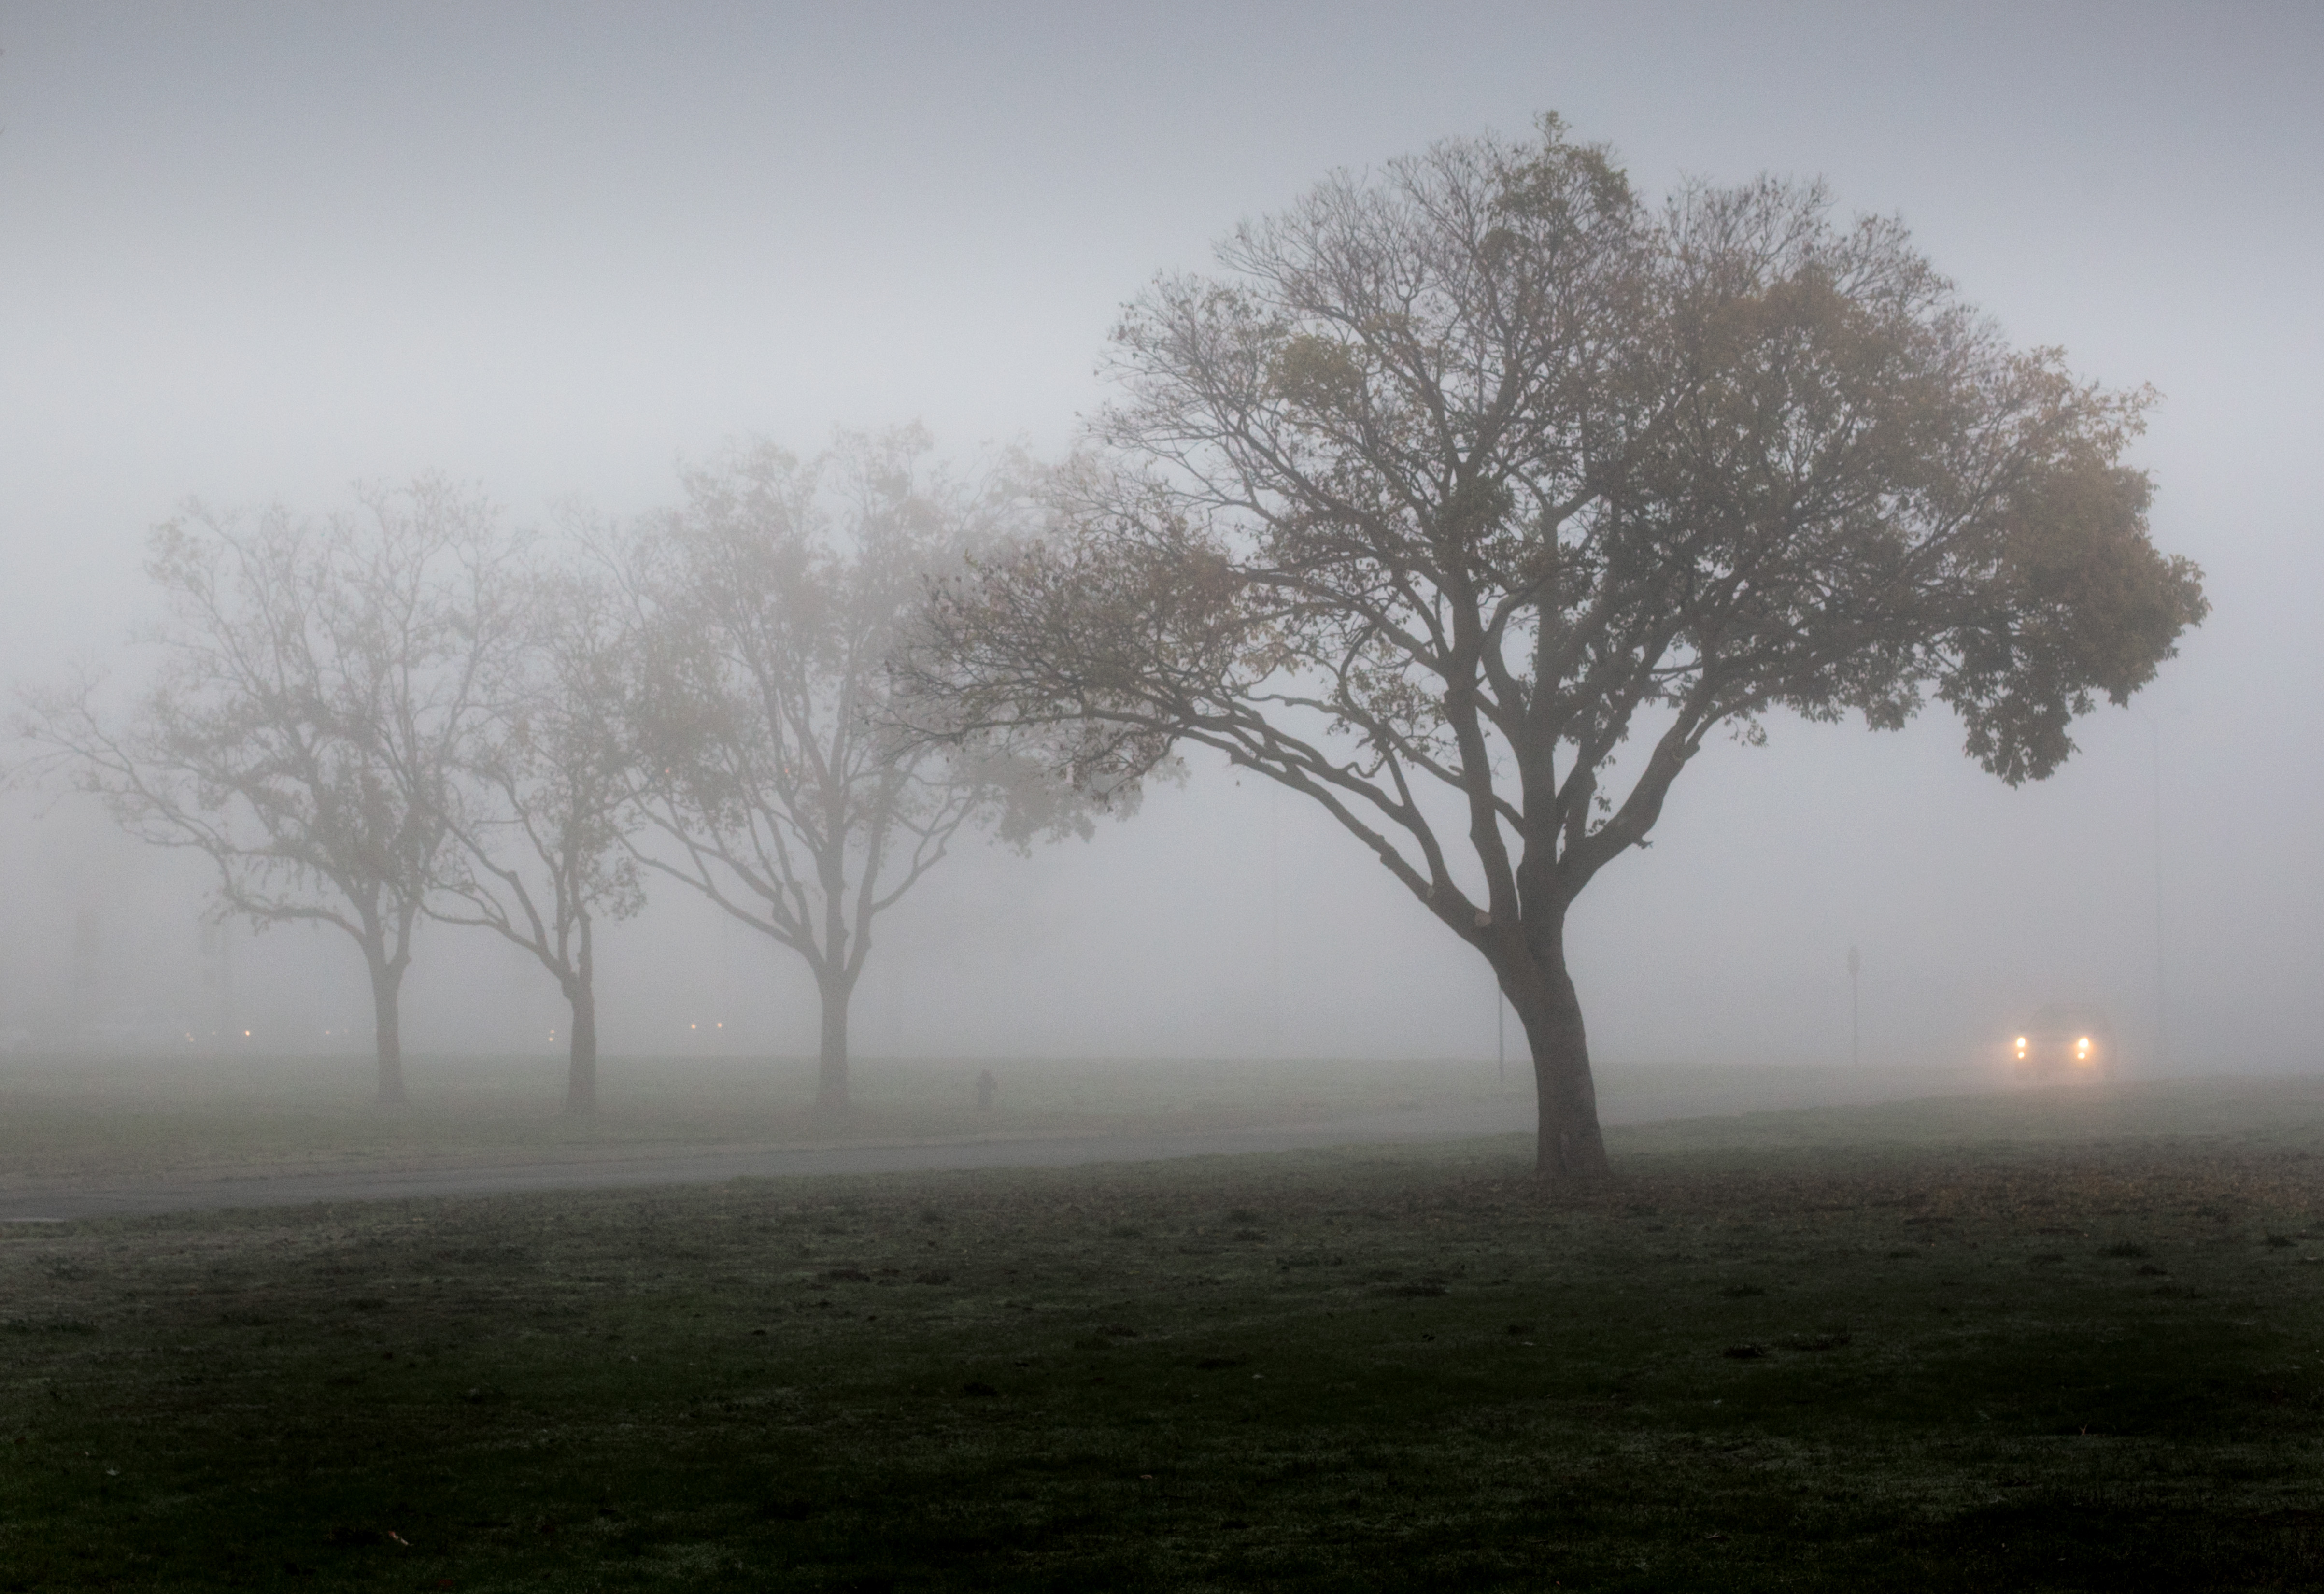
tree, nature, branch, snow, winter, plant, fog, sunrise, mist, sunlight, morning, frost, dawn, atmosphere, weather, haze, california, season, plain, 50mm, november, 365, travisafb, freezing, atmospheric phenomenon, woody plant